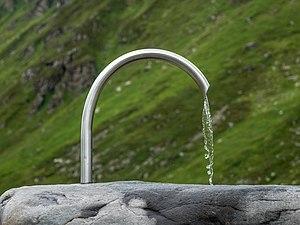
Une eau liquide est dite potable lorsqu'elle présente certaines caractéristiques — concentration en chlorures, pH, température… — la rendant propre à la consommation humaine.